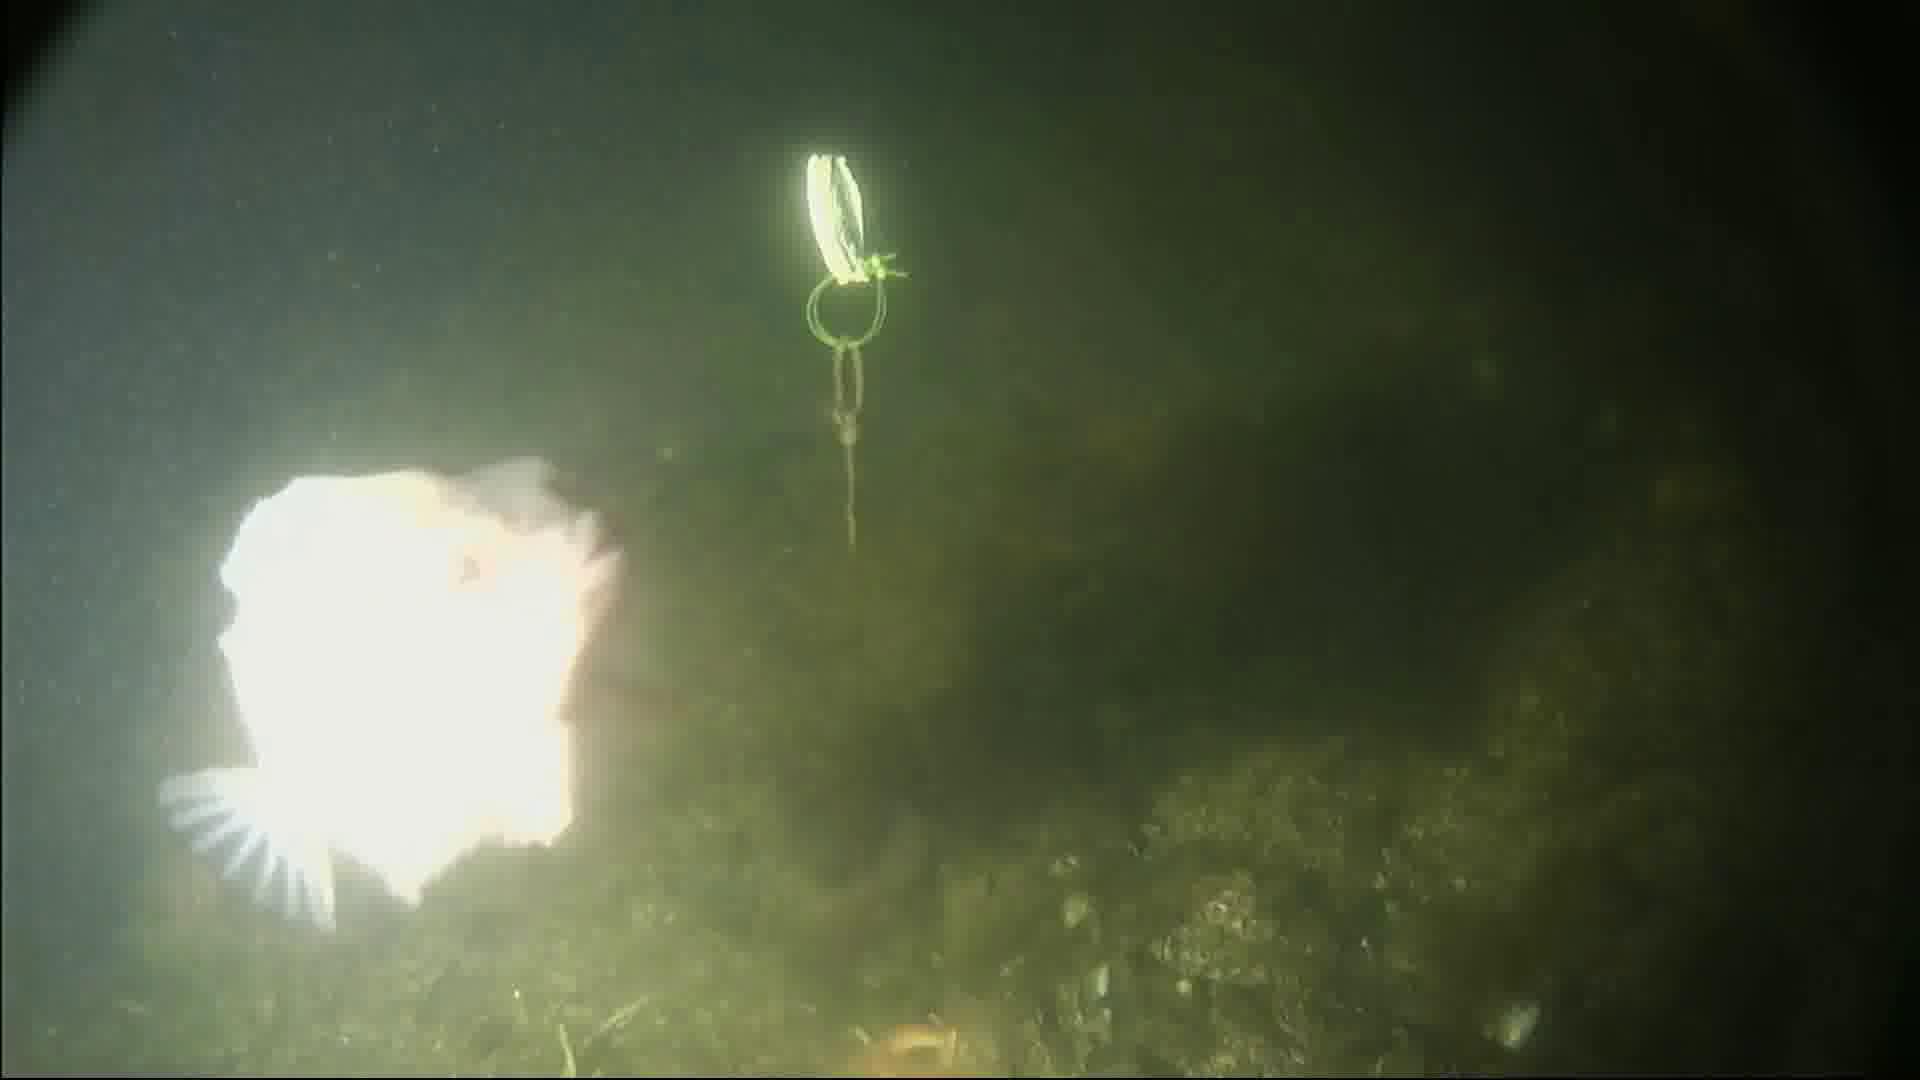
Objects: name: fish
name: starfish